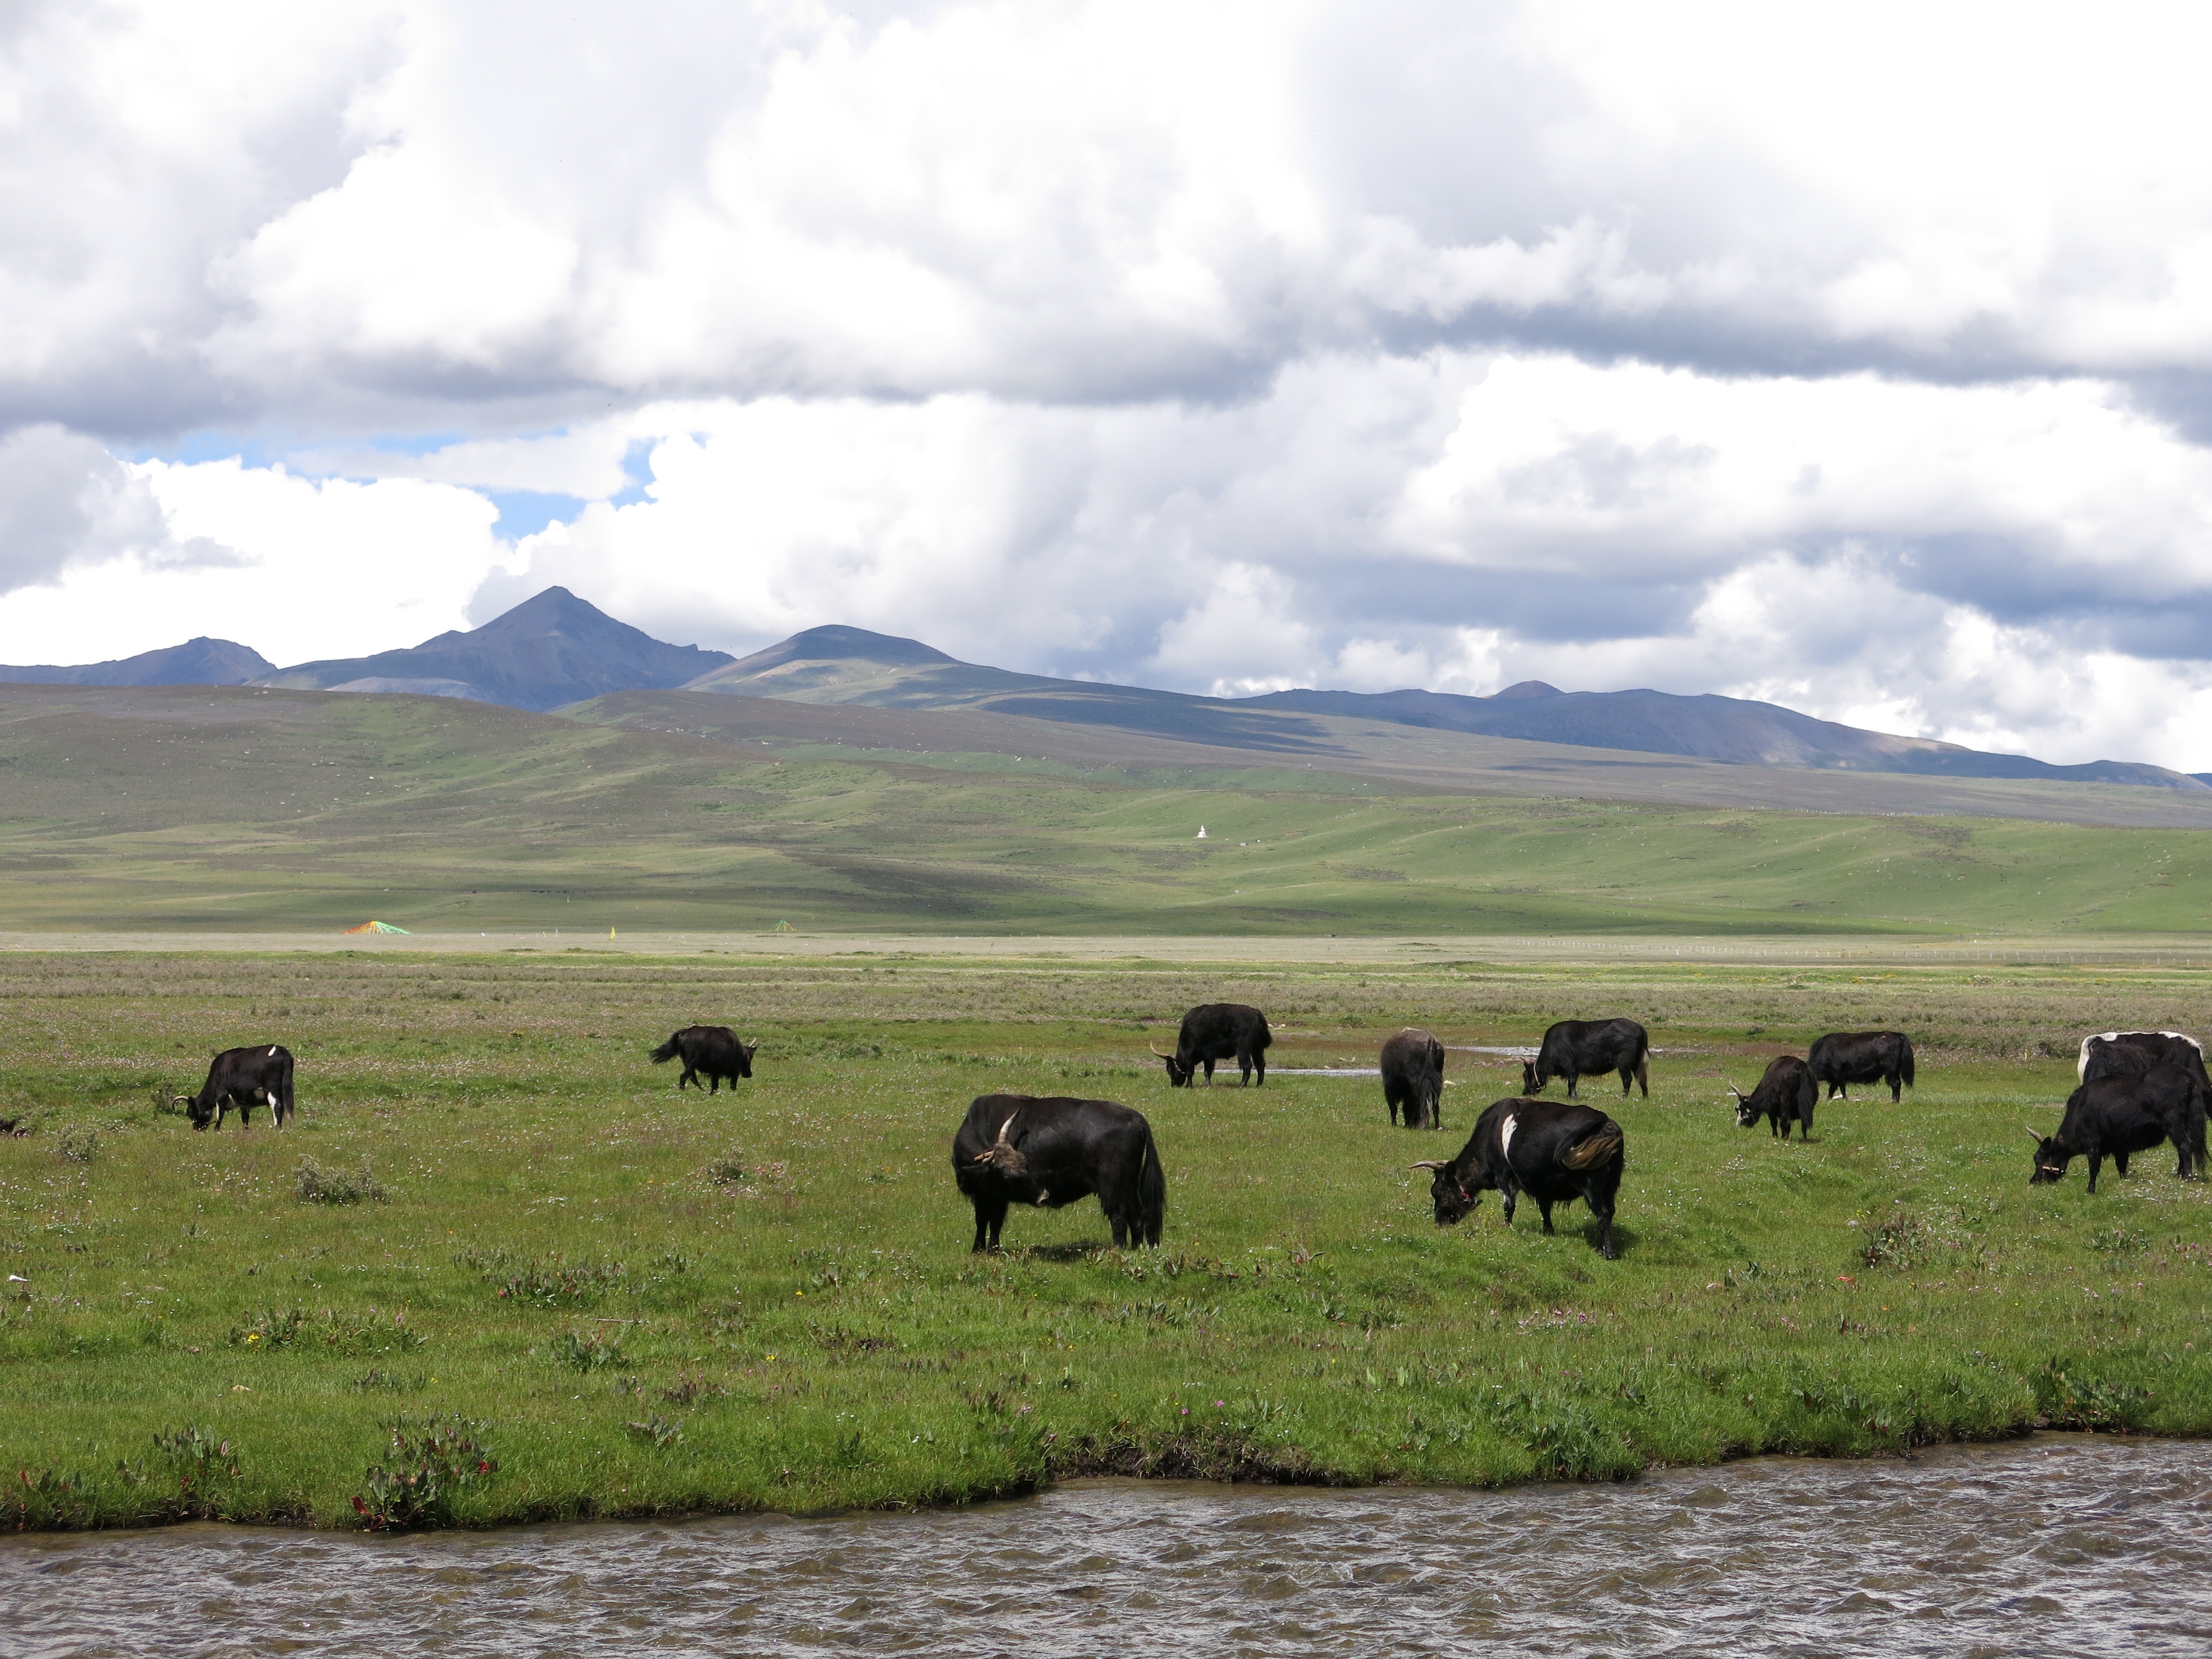
landscape, wilderness, mountain, meadow, prairie, hill, wildlife, herd, pasture, grazing, highland, plain, grassland, plateau, habitat, yak, loch, ecosystem, tundra, steppe, rural area, litang county sichuan province, herd of cattle, natural environment, cattle like mammal